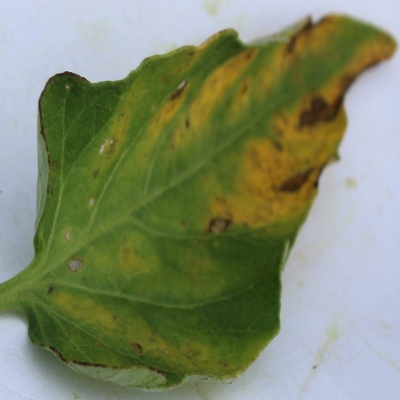
Crop: Tomato
Condition: verticulium wilt